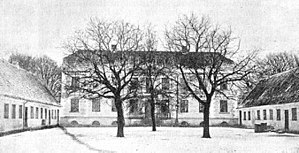
Løjtved Gods
Løjtved omkring 1900
Løjtved Gods, første gang godset omtales, er i 1372; da nævnes Timme af Løjtved af en adelig slægt, som man efter våbnet har kaldt Maanestierne. Løjtved er beliggende ca. 12 km nordvest for Svendborg i Stenstrup Sogn, Sunds Herred, Svendborg Kommune. Hovedbygningen er opført i 1842.
Løjtved Gods, første gang godset omtales, er i 1372; da nævnes Timme af Løjtved af en adelig slægt, som man efter våbnet har kaldt Maanestierne.